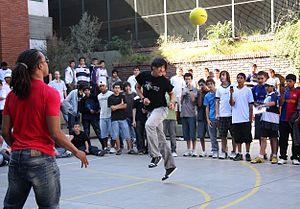
Iván Zamorano, né le 18 janvier 1967 à Maipú, est un footballeur internationnal chilien.